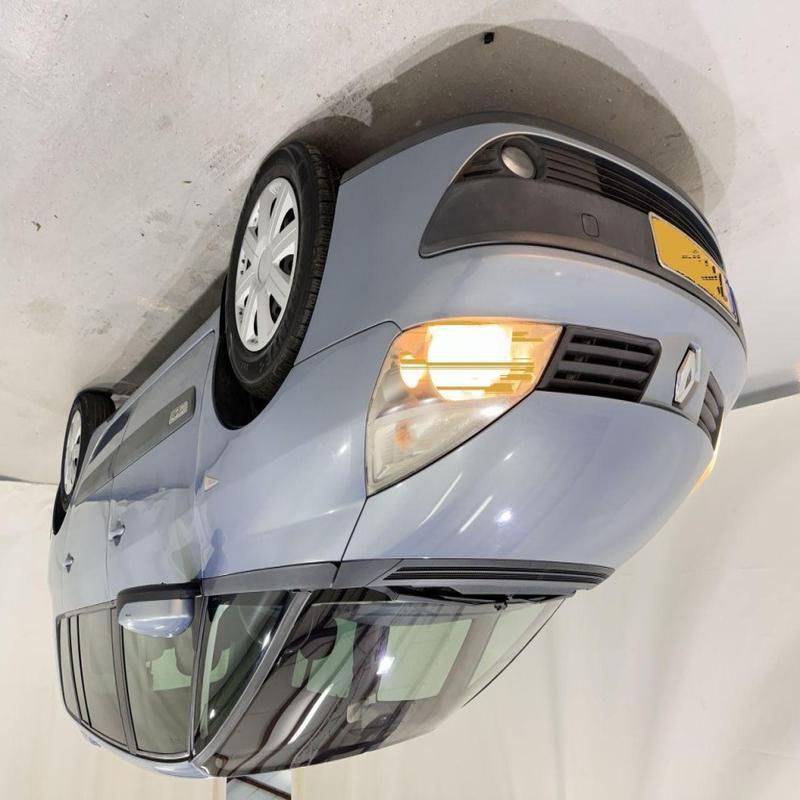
Aucun dommage détecté.
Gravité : aucun